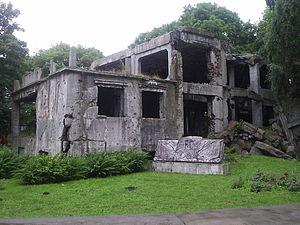
La Westerplatte est une presqu'île recouverte de sable et de forêts située sur la côte de la Baltique à l'embouchure de la Vistule morte, à l'entrée du canal menant au port de Gdansk en Pologne. De 1926 à 1939, elle abrita un dépôt de l'armée polonaise. La presqu'île est connue pour avoir été le théâtre de la bataille éponyme en septembre 1939, entre troupes polonaises et troupes allemandes, marquant ainsi le début de la Seconde Guerre mondiale et de la campagne de Pologne.